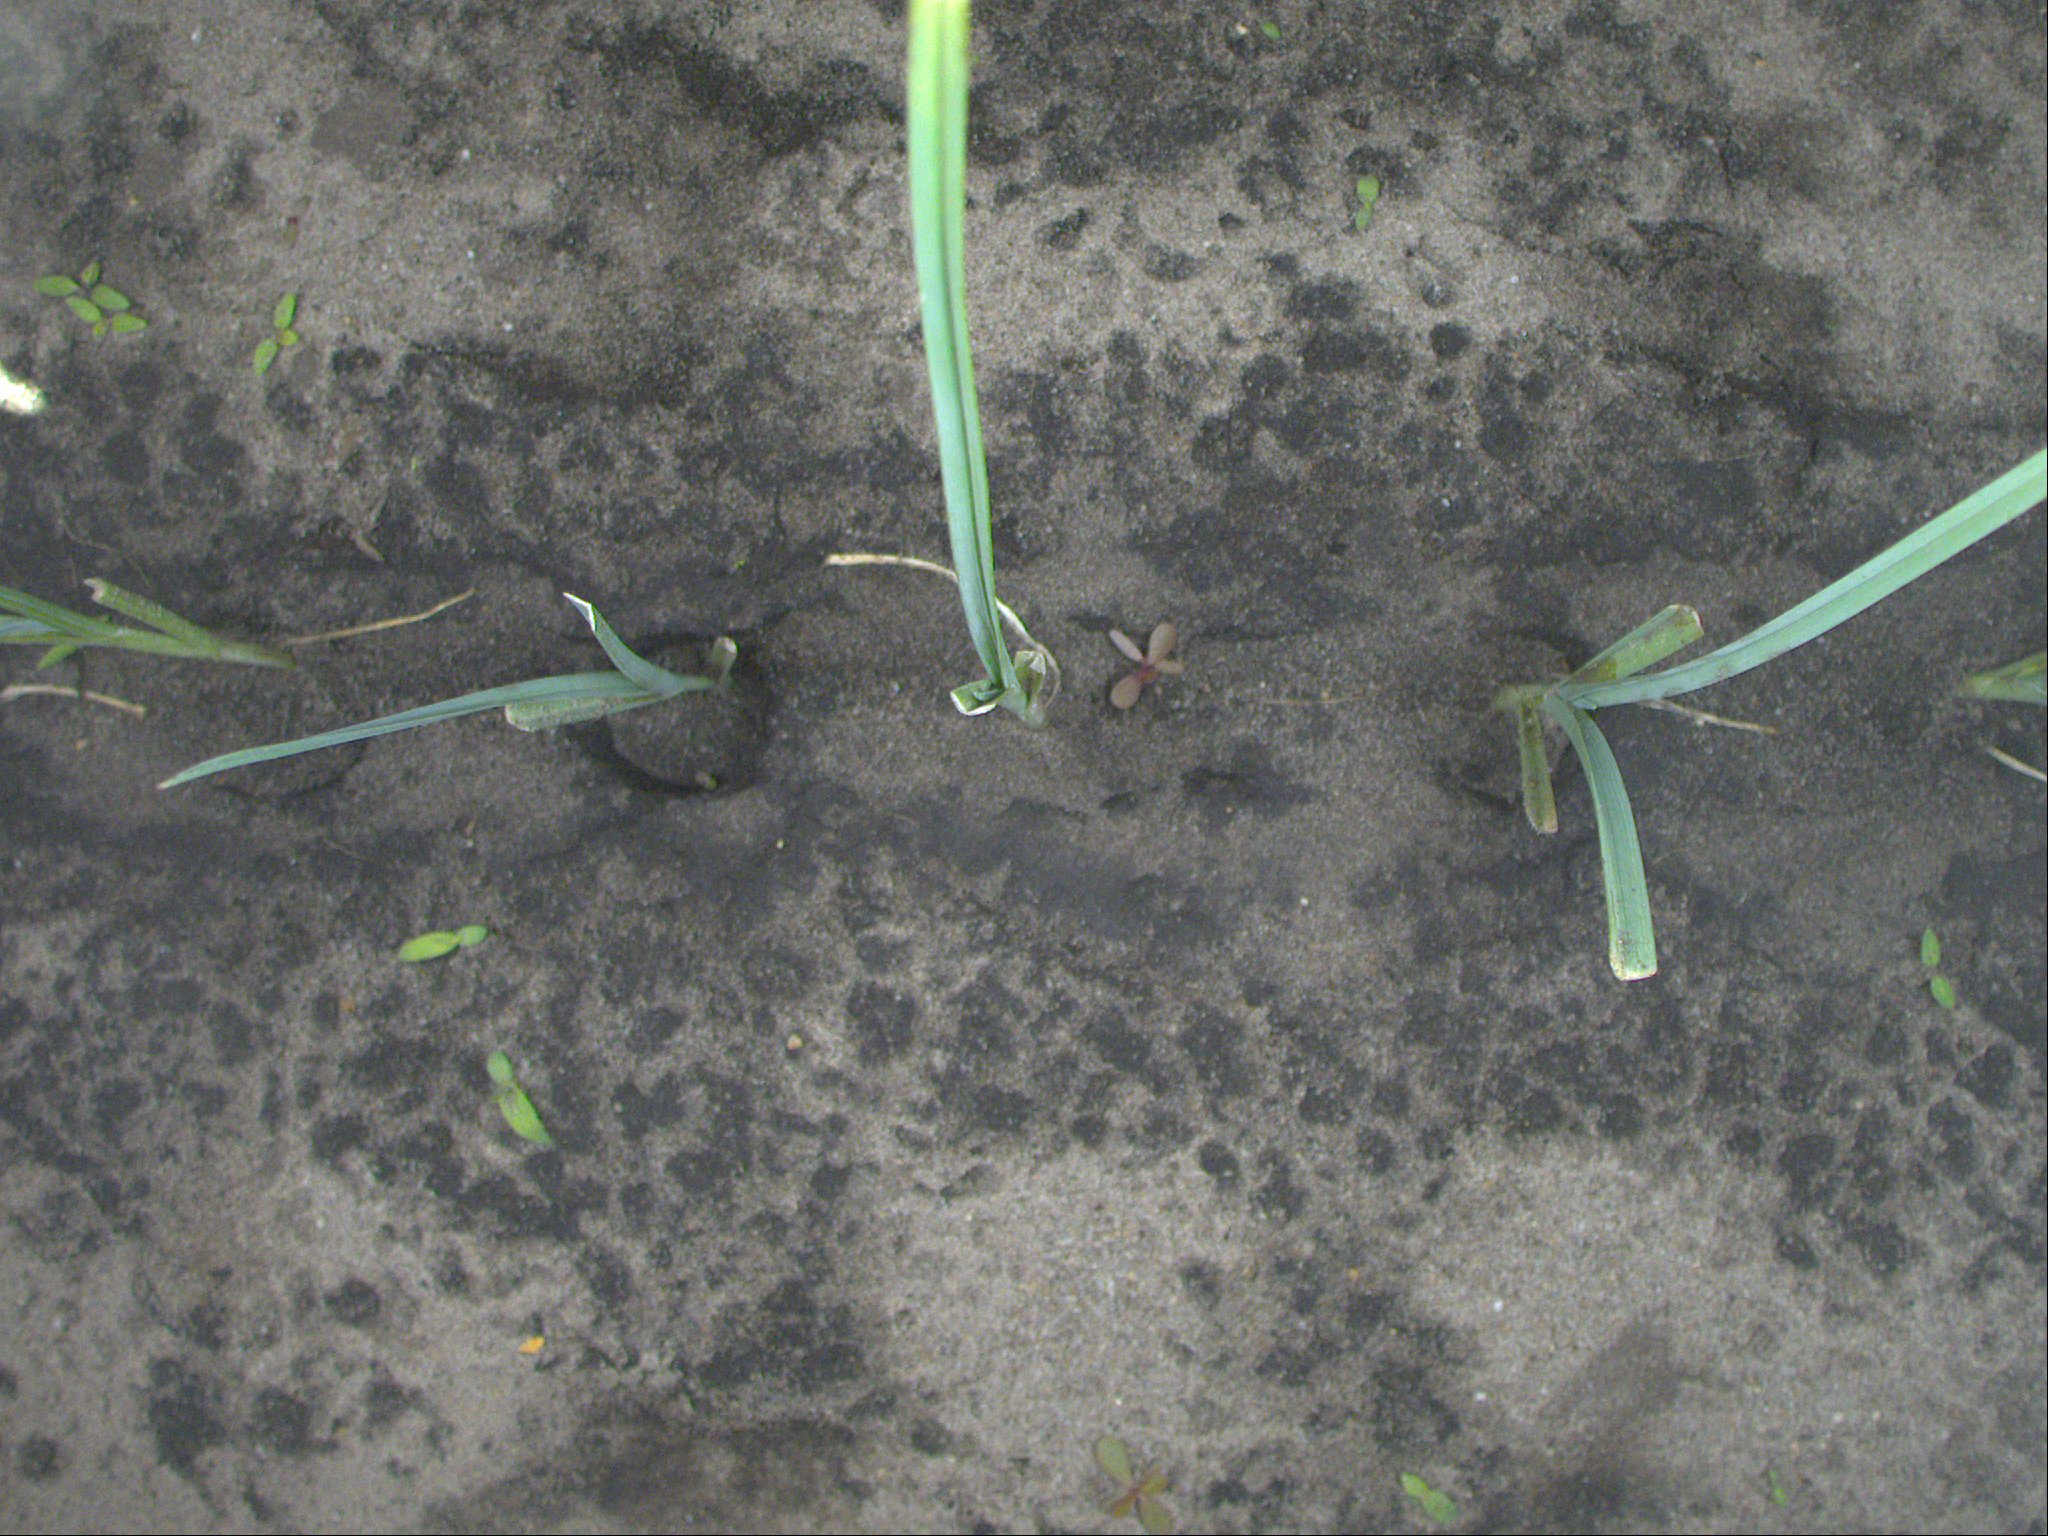
Crop: leek
Objects: leek, leek, leek, leek, stem_leek, stem_leek, stem_leek, stem_leek, stem_leek